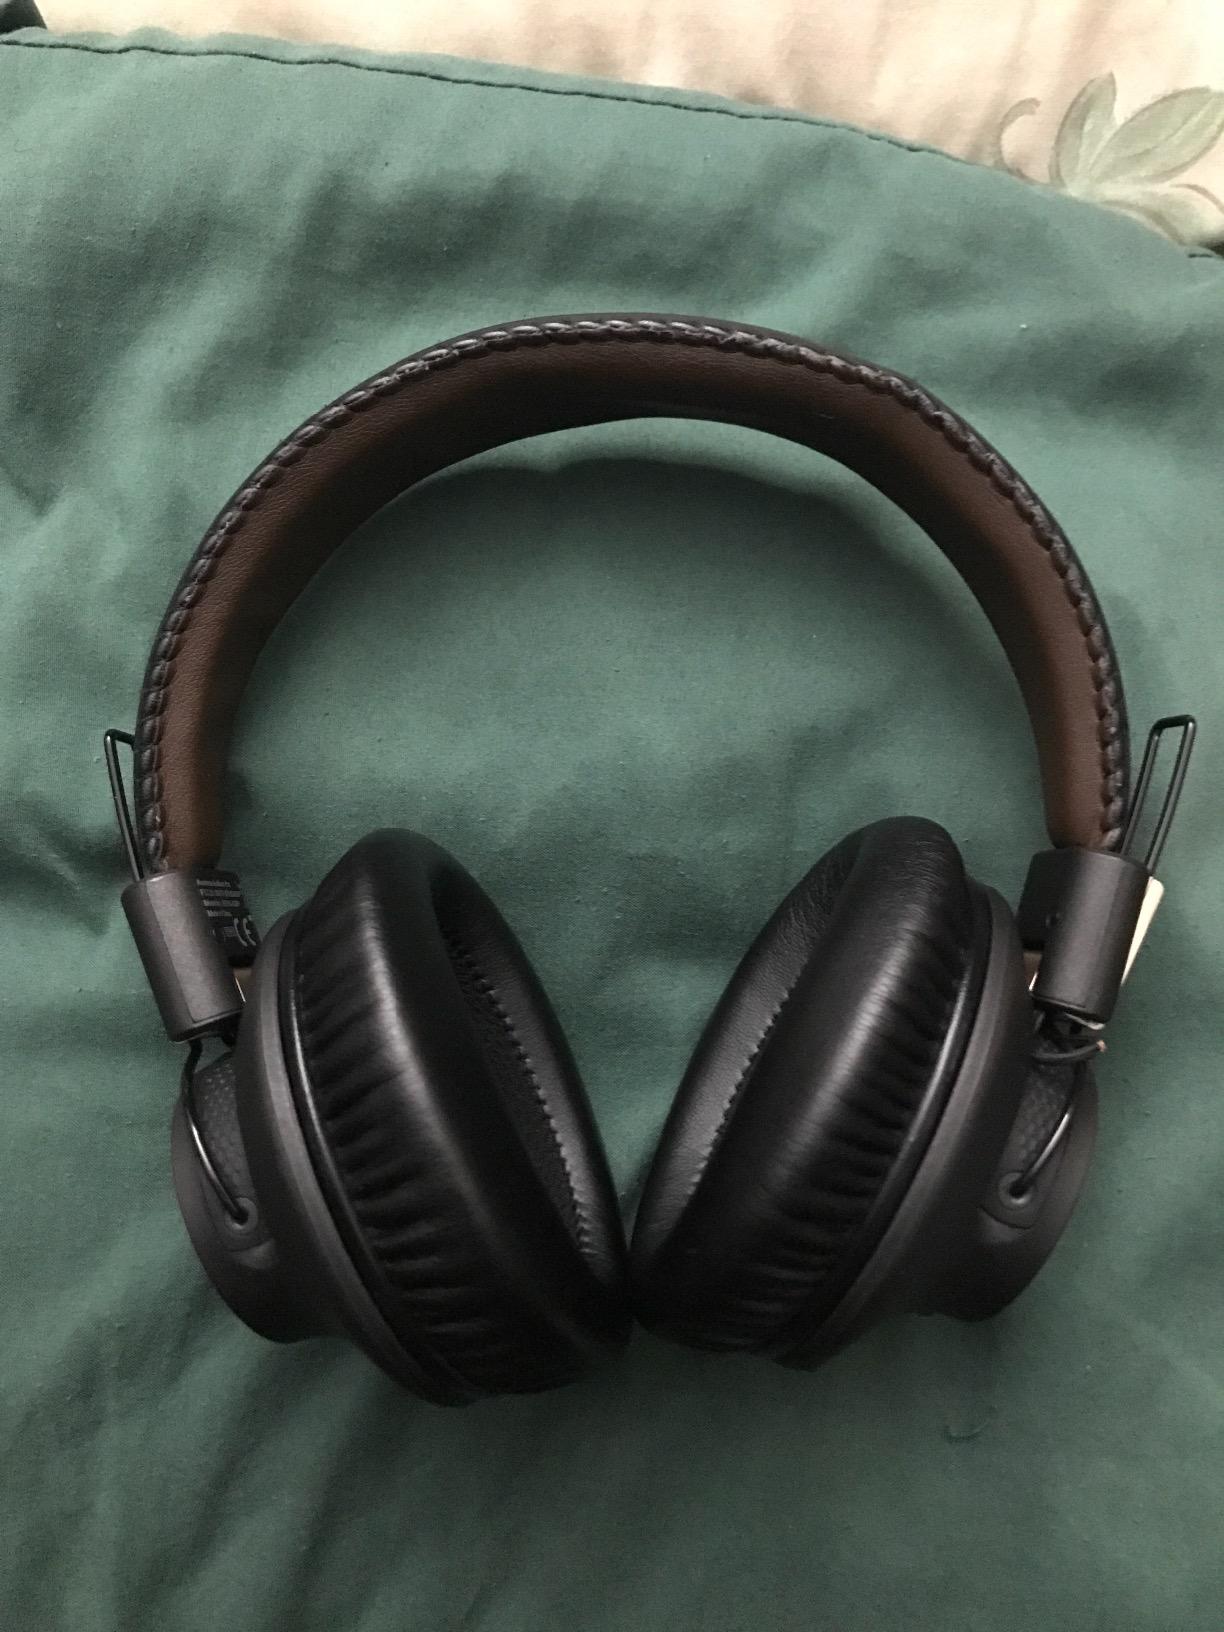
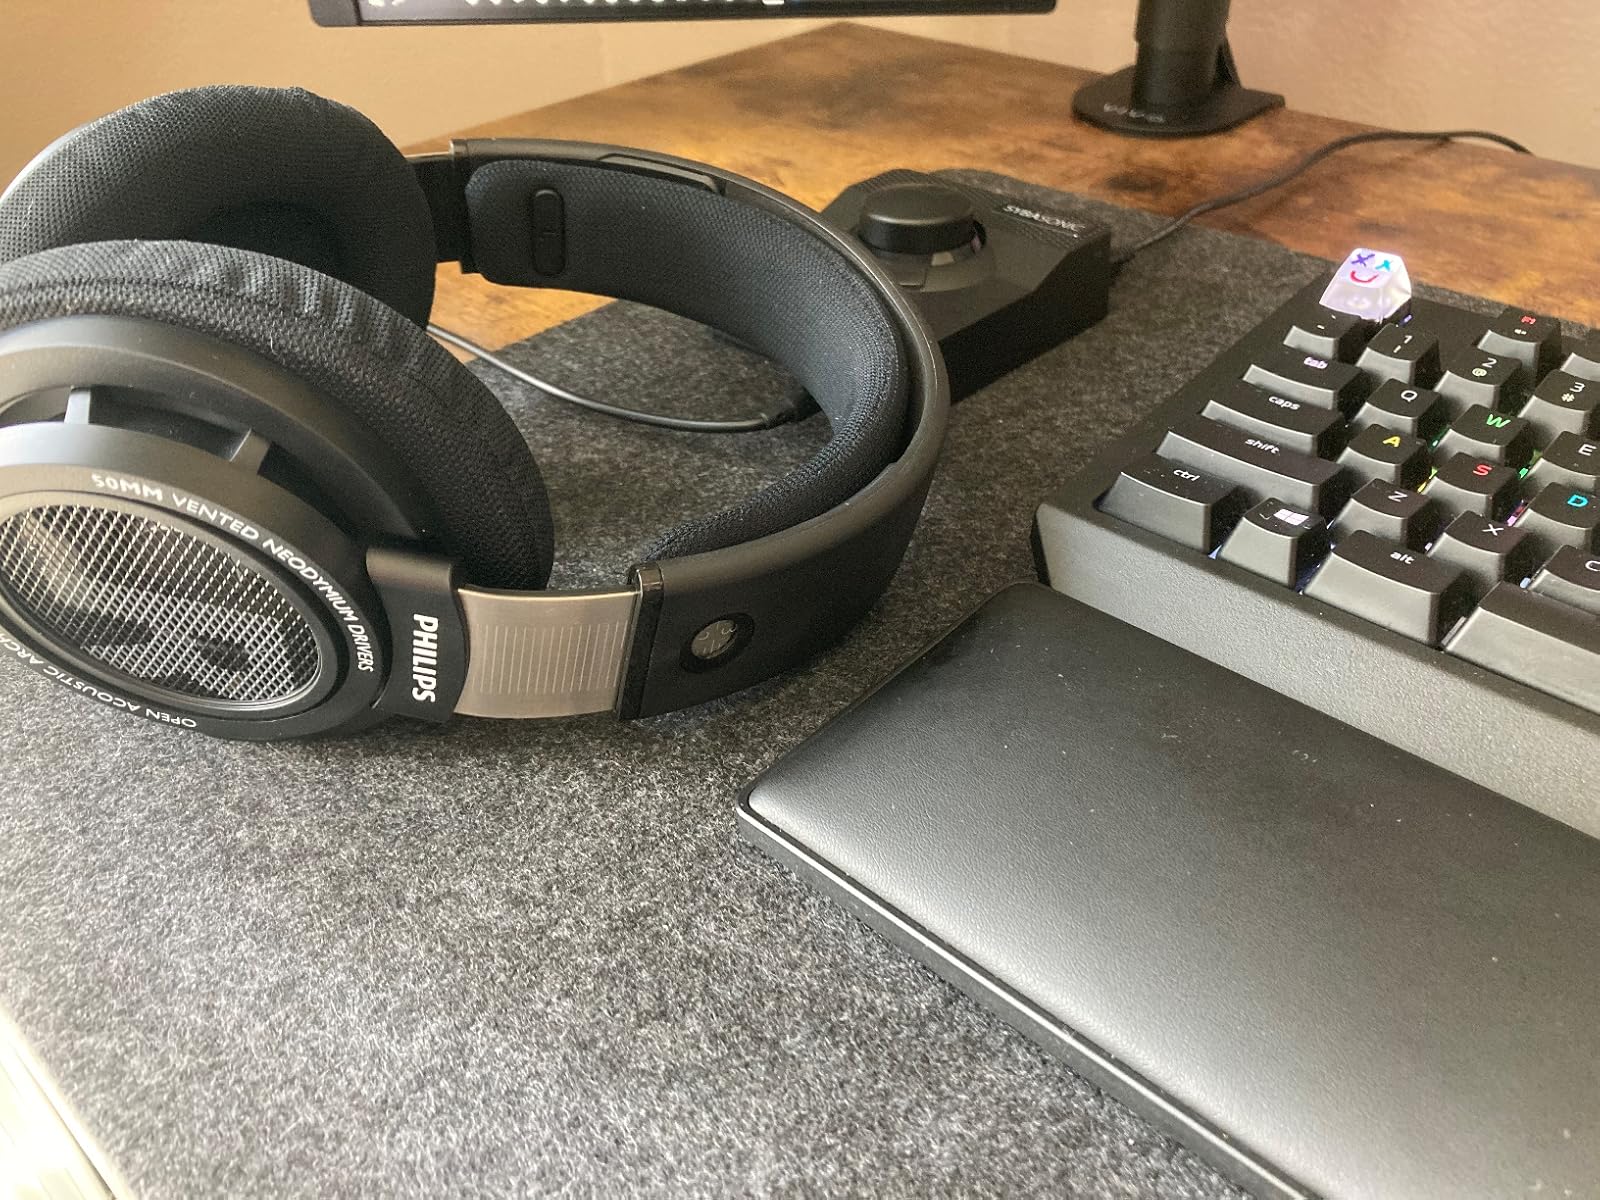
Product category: headphones
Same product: no